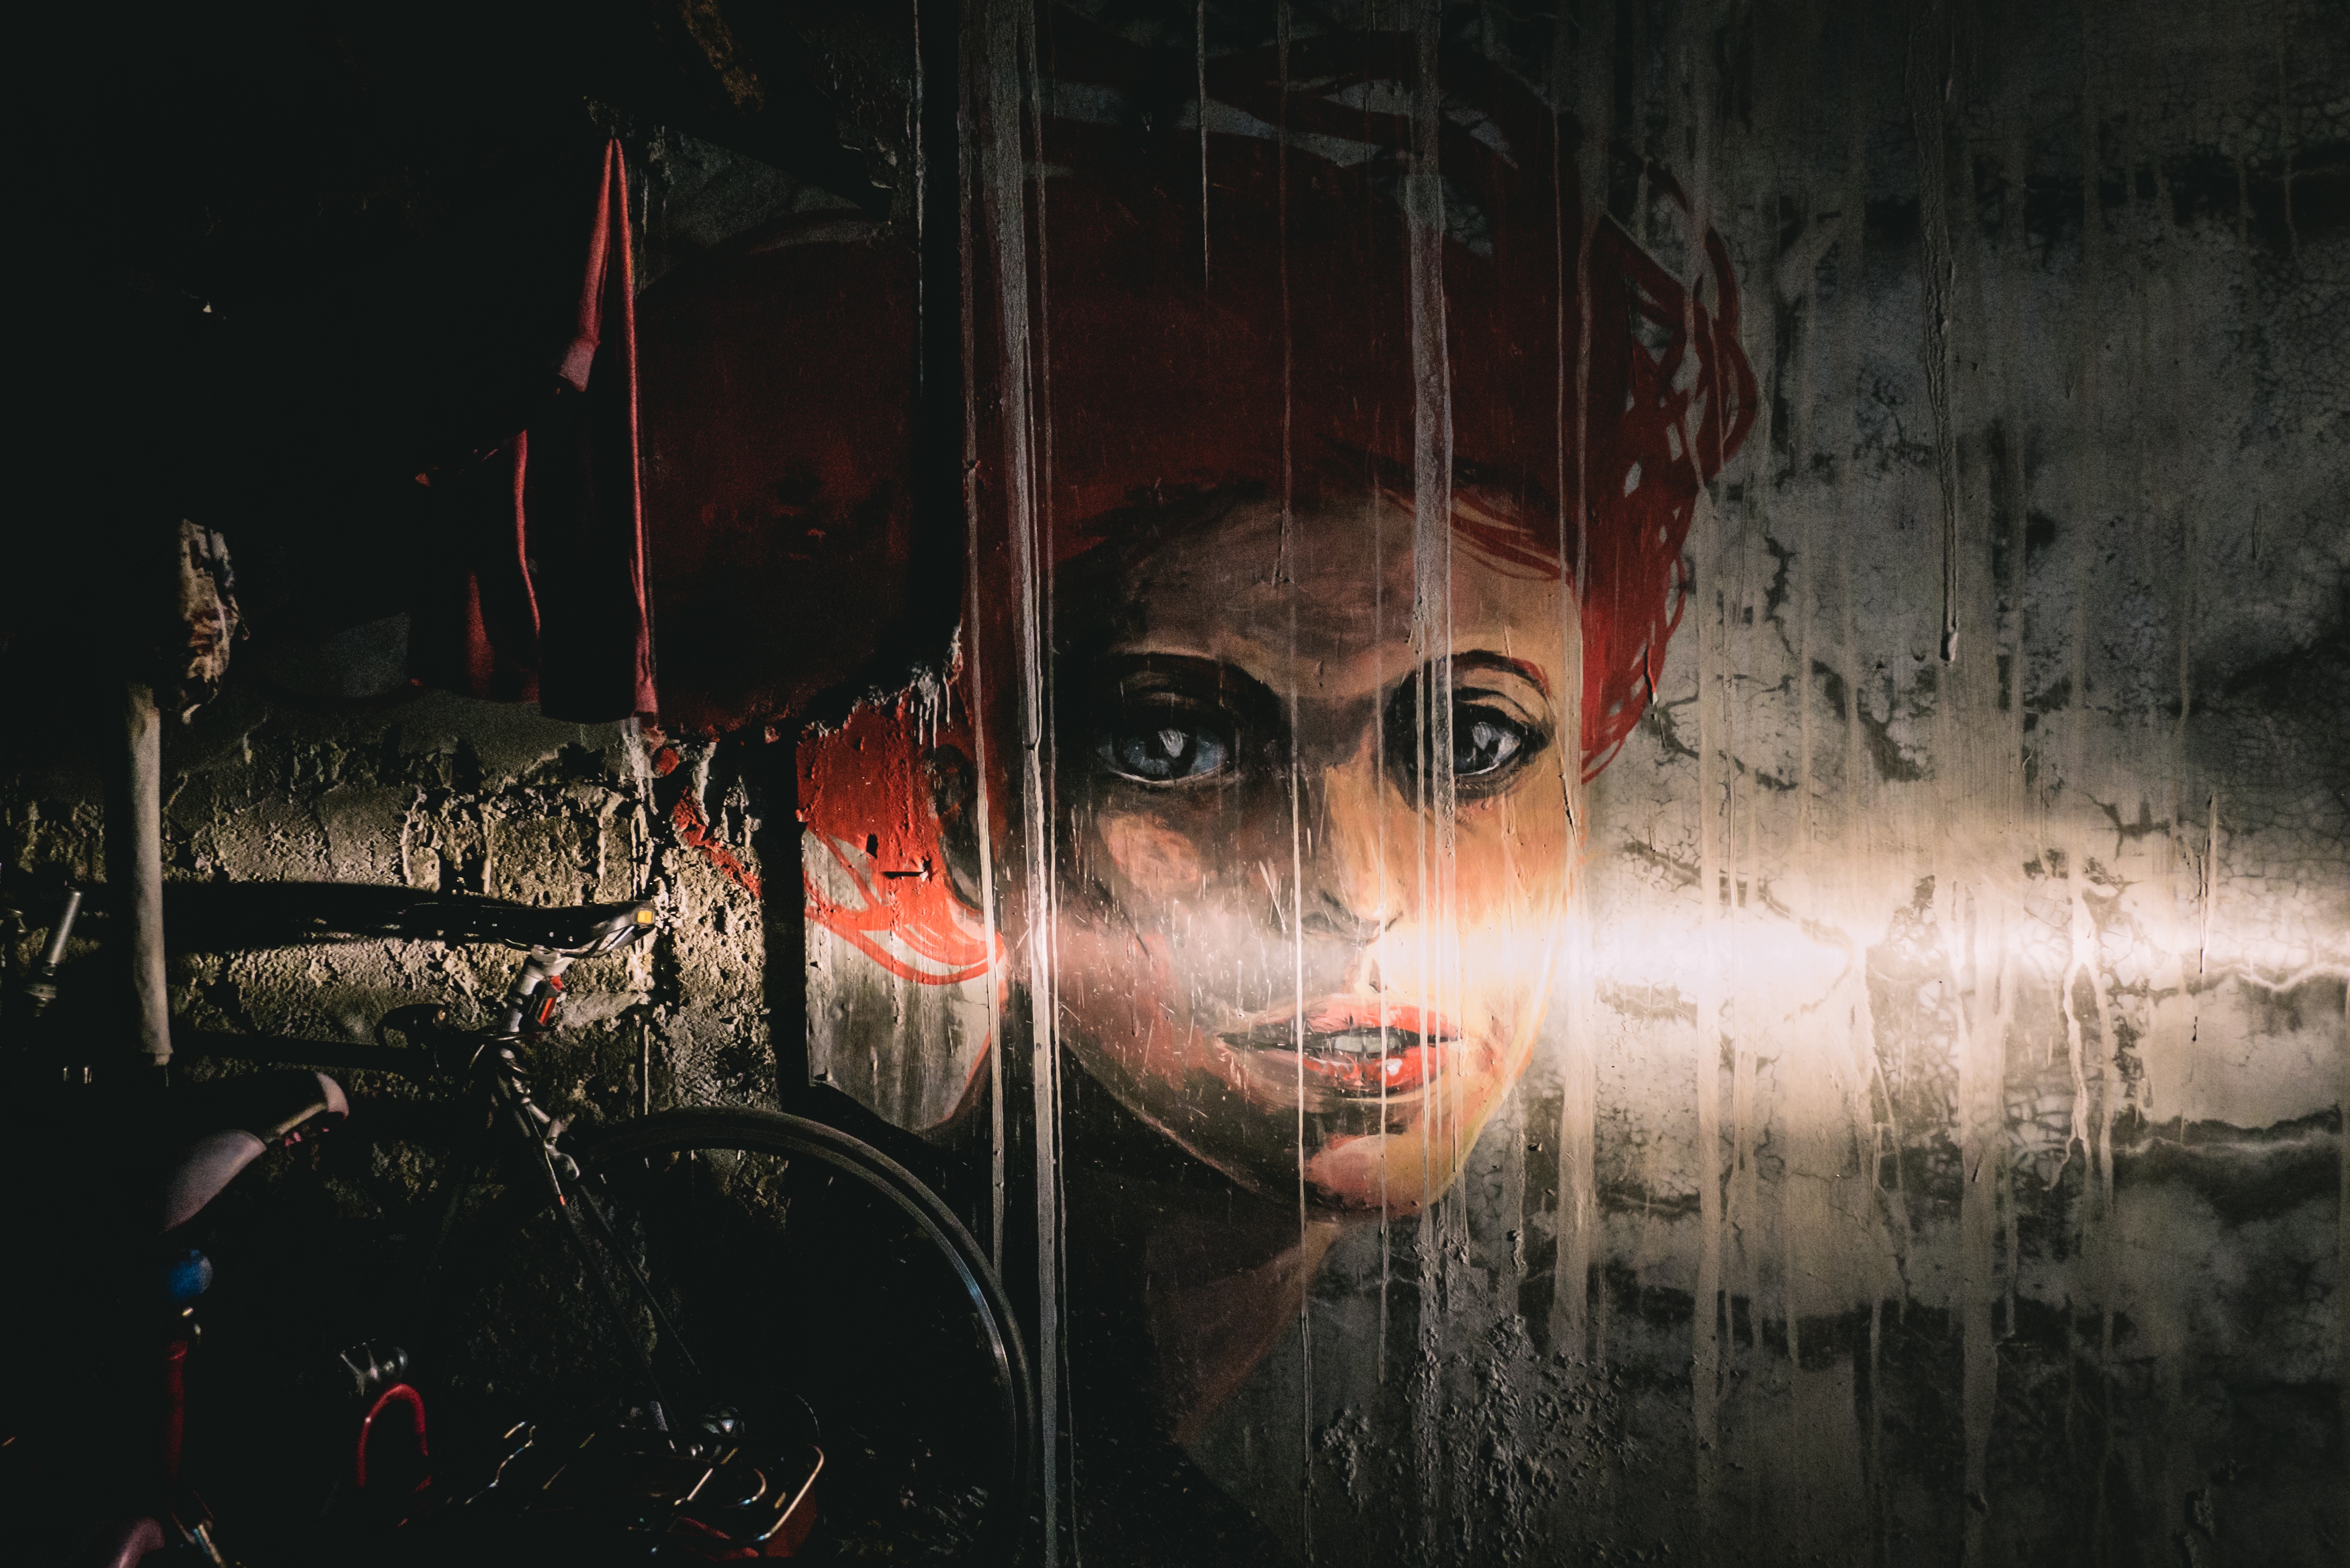
night, color, darkness, art, special effects, album cover